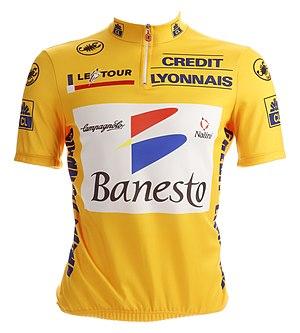
En 1995, Miguel Indurain rejoint le cercle illustre des quintuples vainqueurs du Tour de France. De 1991 à 1995, le Basque remporte cinq fois d’affilée le Tour de France. Toujours avec la même tactique